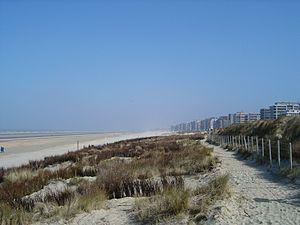
La côte belge, en néerlandais Belgische Kust, est le nom généralement utilisé pour désigner la partie belge du littoral de la mer du Nord. Elle s'étend sur environ 66 kilomètres, de La Panne à Knokke-Heist. Particulièrement urbanisée, on y recense de nombreux immeubles à appartements. La côte belge compte 19 stations balnéaires plus la réserve naturelle du Zwin.
La Panne est une commune néerlandophone de Belgique située en Région flamande dans la province de Flandre-Occidentale.